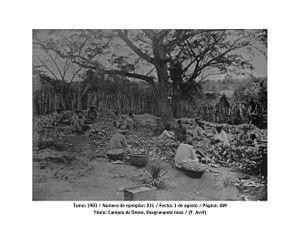
L'agriculture du Venezuela a une part beaucoup plus faible de l'économie que dans n'importe quel autre pays d'Amérique latine. Depuis la découverte du pétrole au Venezuela au début du XXᵉ siècle jusqu'aux années 1940, l'importance de l'agriculture a diminué rapidement et avec le début de développement industriel à grande échelle dans les années 1940, l'agriculture et la réforme agraire a été largement négligée par les gouvernements successifs. Le pays importe la plupart de ses produits alimentaires, principalement de Colombie et des États-Unis. Depuis 1999 et la Révolution bolivarienne du président Hugo Chávez, l'agriculture a une priorité un peu plus élevée.